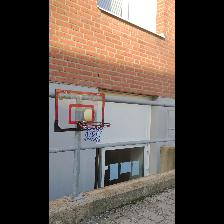
Label: NonHuman